Toro (DO)

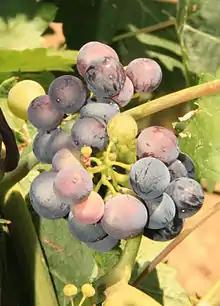
Grapes of Toro.

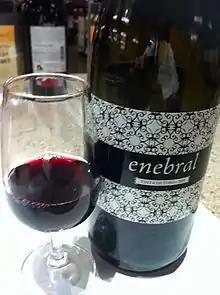
Red wine from Toro made from the Tinta de Toro grape (Tempranillo).

Wine has been made in Toro since the end of the 1st century BC, when the ancient Greeks taught the local Celtic tribes. In the Early Middle Ages, the wines from Toro were the first to be traded in the region of the River Duero.